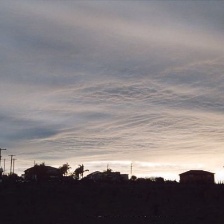
Cloud type: Altostratus